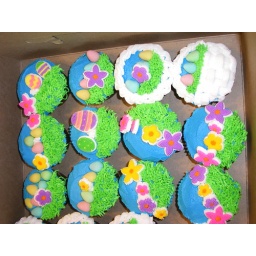
Flowers and eggs sitting on grass in front of a blue sky for easter 2009!